Chickpete Sachagalu

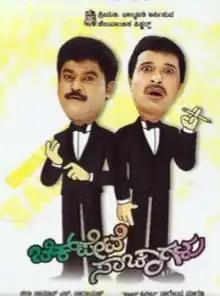
DVD cover

Chickpete Sachagalu is a 2009 Indian Kannada-language comedy drama film directed by Nagendra Magudi and starring Jaggesh and S. Narayan.